Sulby, Isle of Man

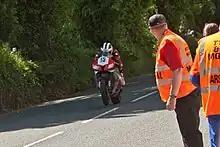
William Dunlop at the Sulby Straight

The Isle of Man is known for the Isle of Man TT motorcycle races which are held each June.